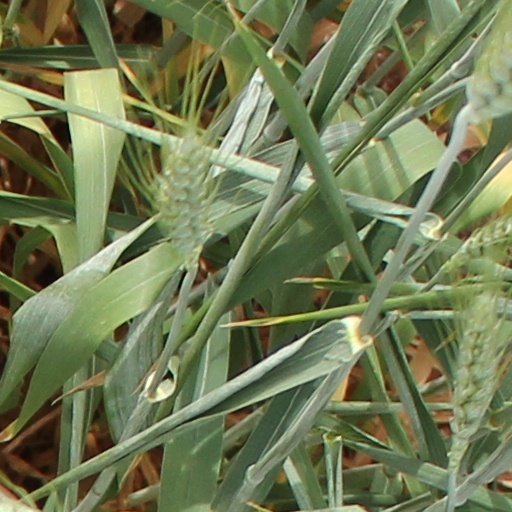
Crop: wheat